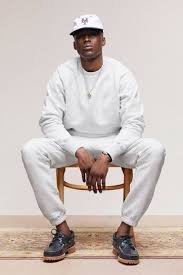
Label: Boat